Action of 14/15 February 1918

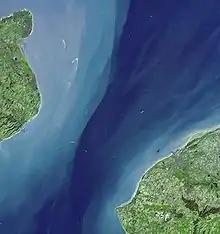

On the night of 14/15 February 1918, the light cruiser and the destroyers , and were resting in The Downs, ready to steam at short notice. The destroyers and were on the West Barrage Patrol and the destroyers , , and comprised the East Barrage Patrol. Six trawlers were north-east of the line of drifters, four trawlers were to the south-west and a third group was off Cap Gris-Nez. The trawlers illuminated the area with flares lit at random intervals. The paddle-minesweepers and patrolled between the south-eastern lightship of the Folkestone Gate and the Varne lightship, with four motor launches watching the passage between the gate and the land.